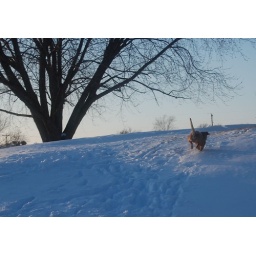
on his way back to the house after running around in snow that was almost as high as he was tall.